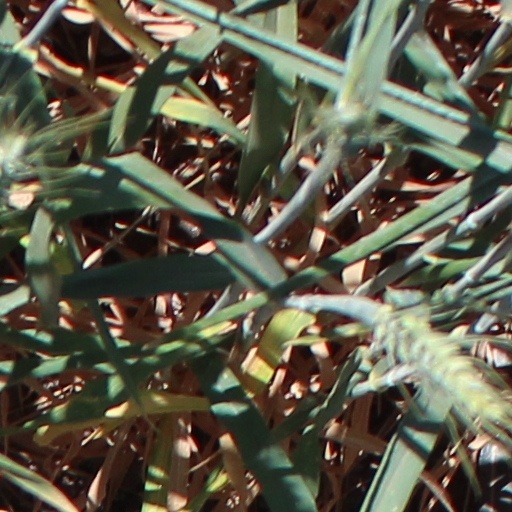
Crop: wheat